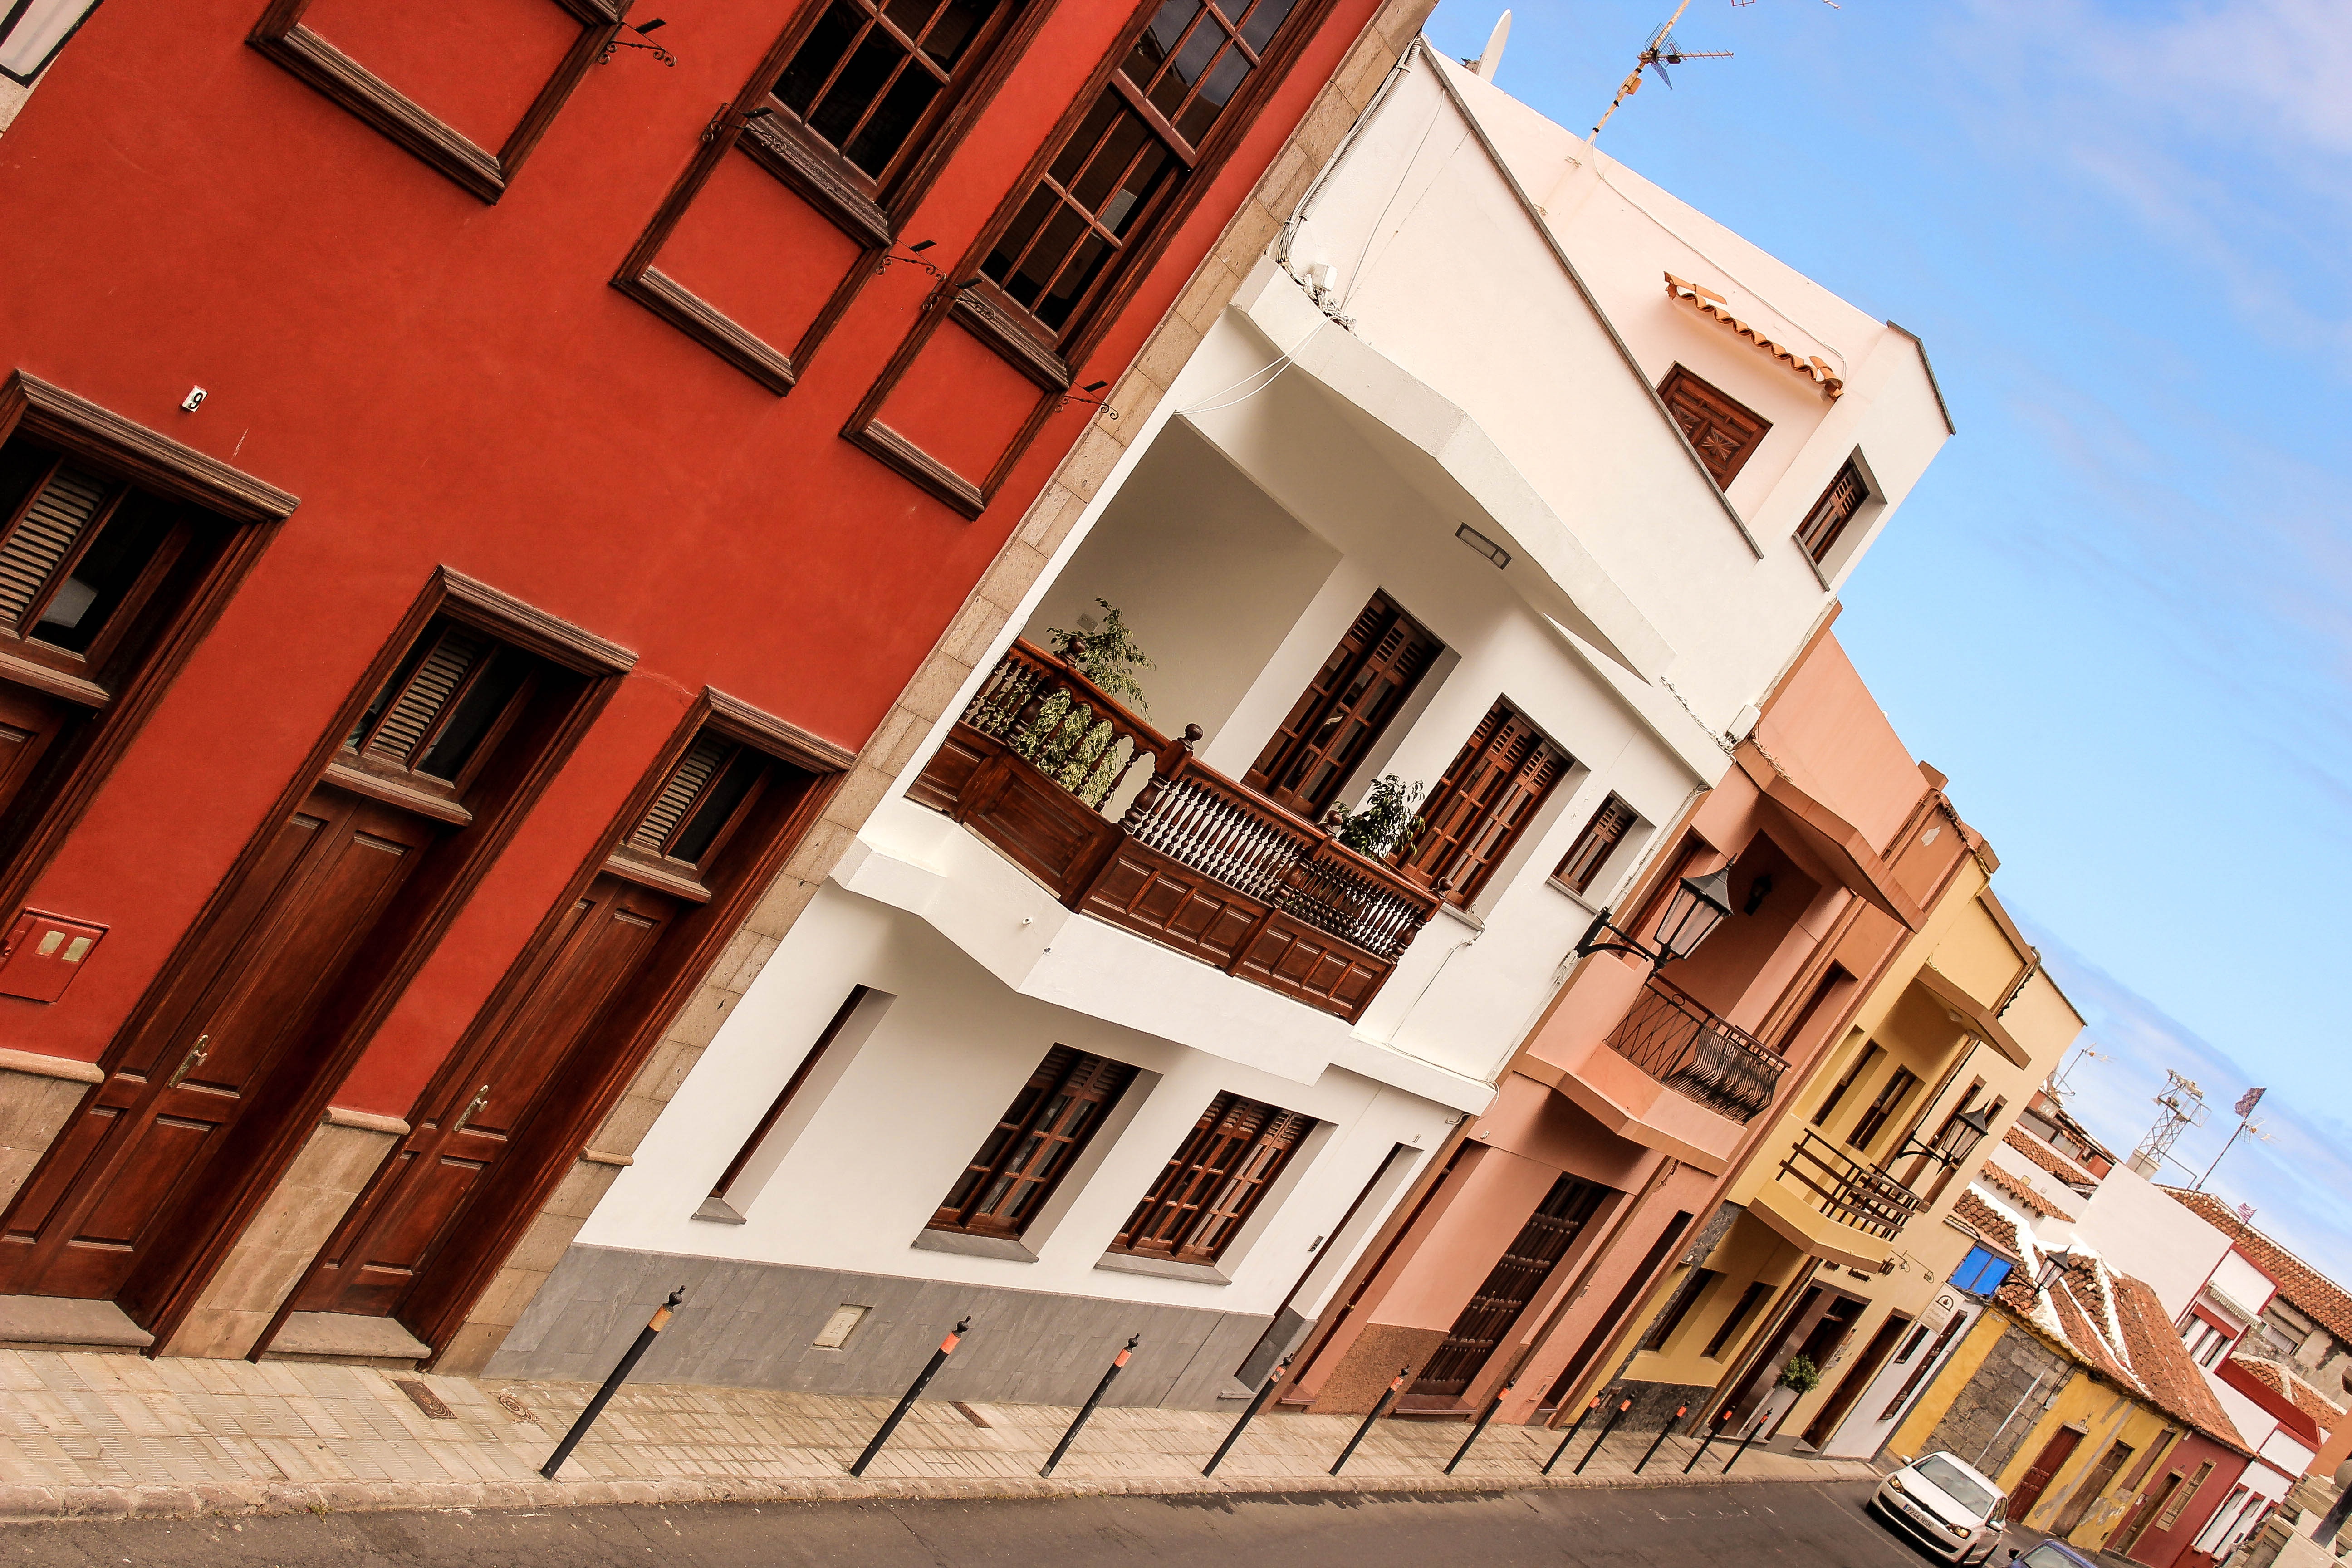
architecture, road, house, town, building, home, facade, property, apartment, old town, spain, homes, neighbourhood, residential area